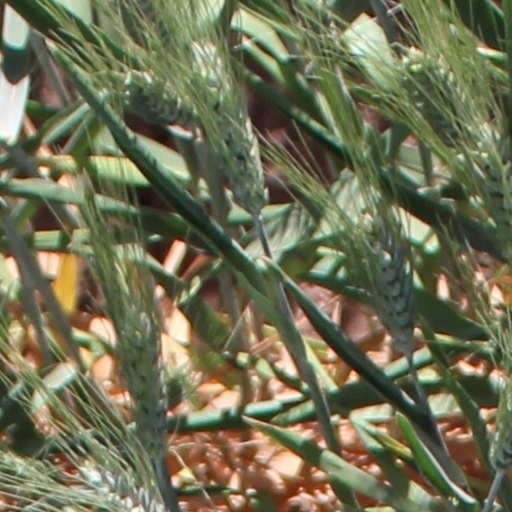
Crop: wheat